Daryl Dixon

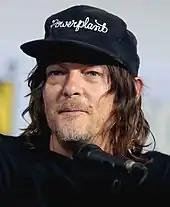
Norman Reedus' portrayal of Daryl Dixon has been lauded by critics and audiences.

After being fourth place in top billing for the third season, Daryl was promoted to second place in top billing for every season since the fourth, having become one of the lead characters of the series. He got top billing following the departure of Andrew Lincoln in season 9. Fans follow the character, and Reedus in other roles. They have debated Daryl's sexual orientation and sexuality, especially with regard to Caryl (Carol and Daryl) and Bethyl (Beth and Daryl) shippers. Addressing fan speculation that the character might be gay, bisexual, or asexual, "The Walking Dead" creator Robert Kirkman stated that Daryl is heterosexual, but that the show has portrayed him as "somewhat asexual": "I think that he's a very introverted character and I think that's somewhat his appeal."